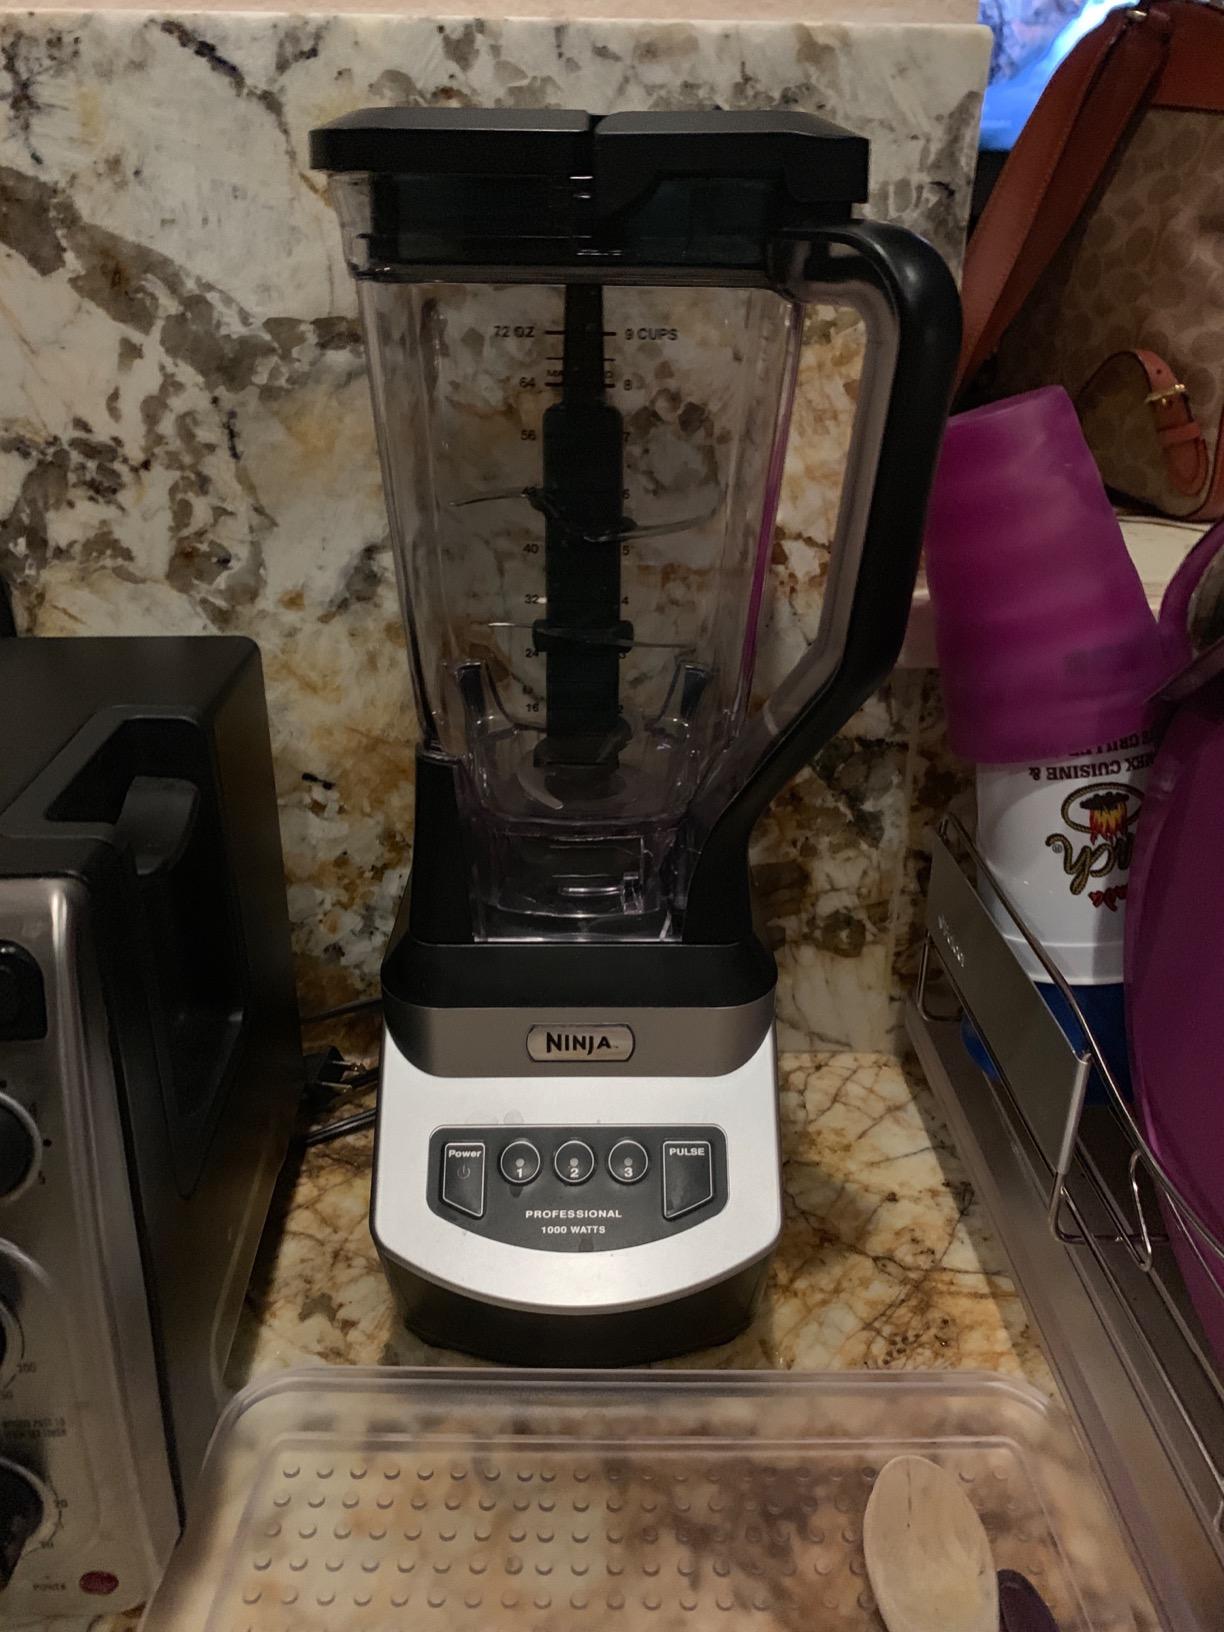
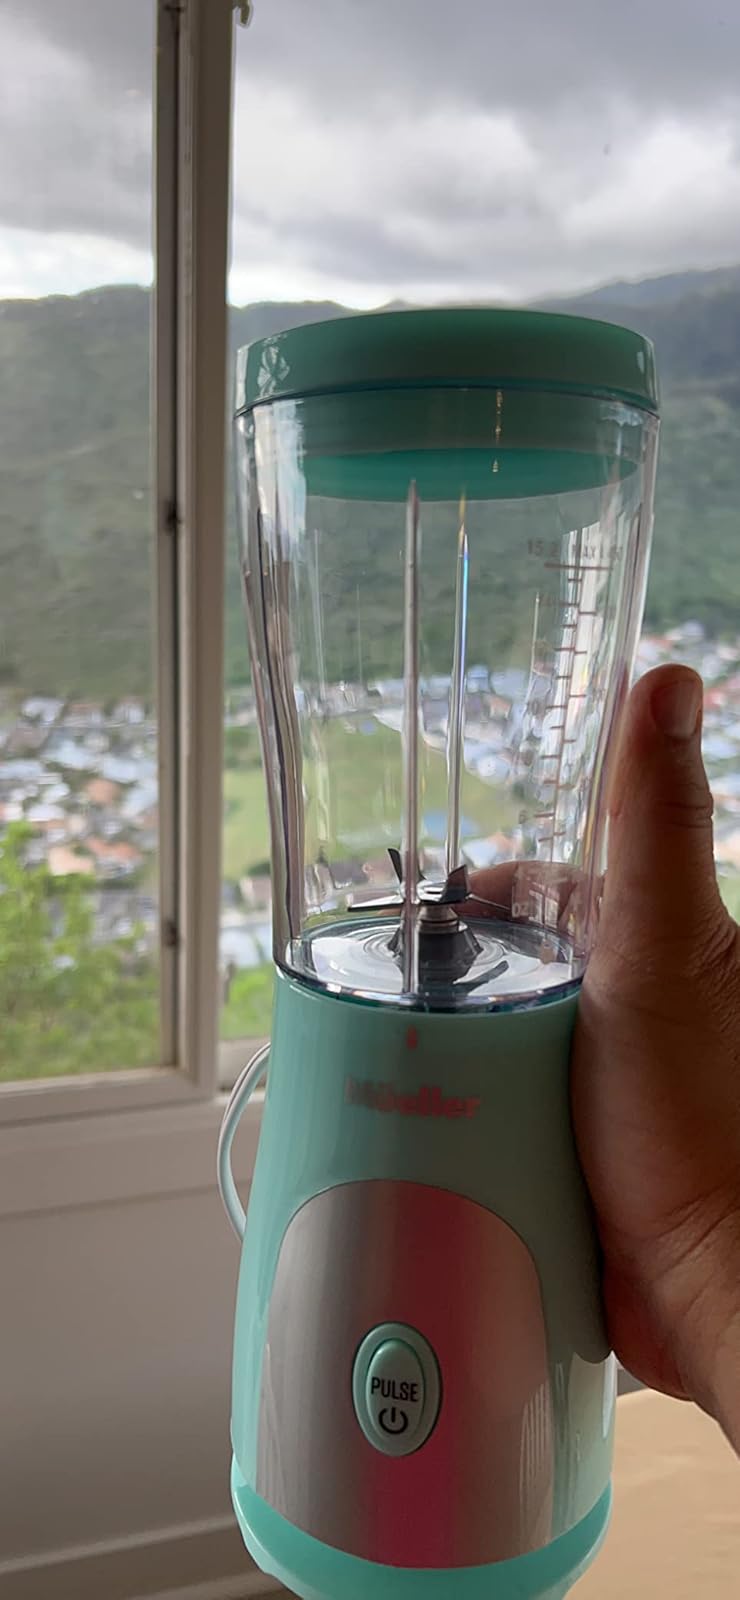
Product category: items_blender
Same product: no